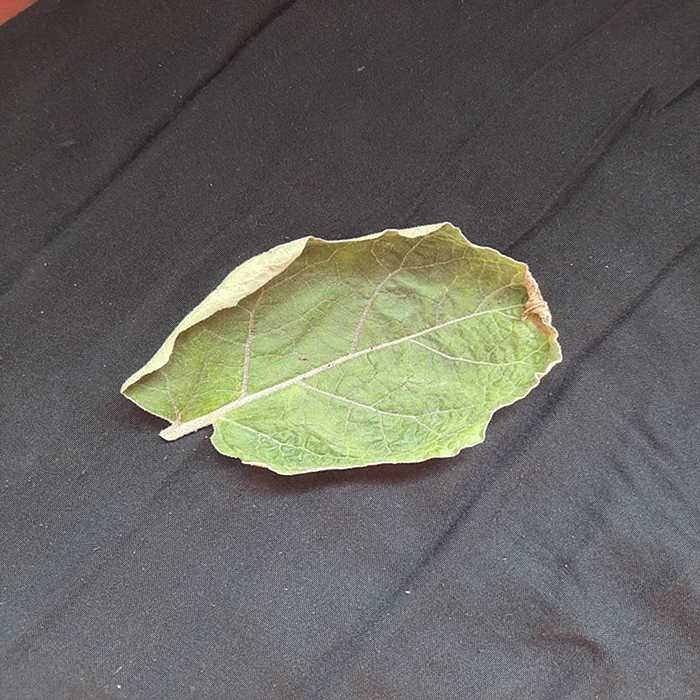
Plant: Eggplant
Label: Eggplant begomovirus